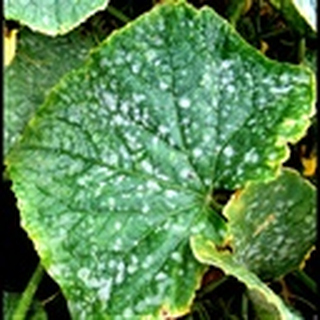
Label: cotton_powdery_mildew